Mariko Bando

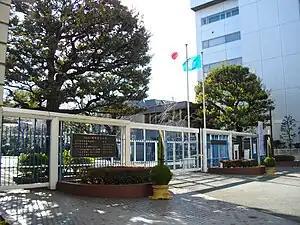
Showa Women's University

Since 2003 Bando has worked in various capacities at Showa Women's University, most recently as president and chancellor. She has claimed that the career change reflected her desire to help women workers more directly through education. During her tenure as chancellor, Showa Women's University eliminated its junior college and partnered with Temple University to move the Temple University, Japan Campus to the Showa Women's University campus.